Babington family

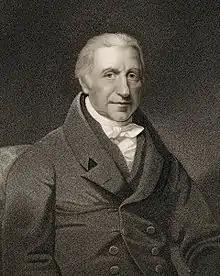
William Babington by William Thomas Fry.

The Babingtons first settled in Ireland in 1610 when Brutus Babington (1558-1611), the son of Richard Babington and Anne Starkey, was appointed Bishop of Derry by James I. Brutus Babington married Joan le Bird (1562-1611) of a Cheshire family with a branch in Virginia whose members included William Byrd II. Brutus had two sons. Brutus had given his eldest son Richard control of the Babington estate in Urney in 1610. Brutus's younger son Edwin (born 1585) was Sheriff of the city of Londonderry in 1608 and eventually succeeded his brother Richard in control of the Urney estate. Edwin Babington was taken prisoner during the Irish Rebellion of 1641 and gave evidence to the Commission of Enquiry. He married Francisca Cockes and had a son, Matthew Babington (1610-1689) of Urney and Doe Castle, who was attainted by the Dublin Parliament of King James II in 1689.